Super Bowl

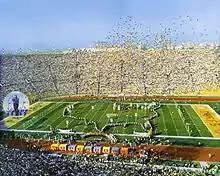
The first Super Bowl at Los Angeles Memorial Coliseum

Since the turn of the 20th century, college football teams from across the United States have scheduled "bowl games" against each other. The original "bowl game" was the Rose Bowl Game in Pasadena, California, which was first played in 1902 as the "Tournament East–West football game" as part of the Pasadena Tournament of Roses. In 1923, the Tournament East-West football game moved to the new Rose Bowl Stadium; the stadium got its name from the fact that the game played there was part of the Tournament of Roses and that it was shaped like a bowl, much like the Yale Bowl in New Haven, Connecticut. The Tournament of Roses football game thus eventually came to be known as the Rose Bowl Game. Exploiting the Rose Bowl Game's popularity, post-season college football contests were created for Miami (the Orange Bowl), New Orleans (the Sugar Bowl), and El Paso (the Sun Bowl) in 1935, and for Dallas (the Cotton Bowl) in 1937. By the time the first Super Bowl was played, the term "bowl" for any major American football game was well established.